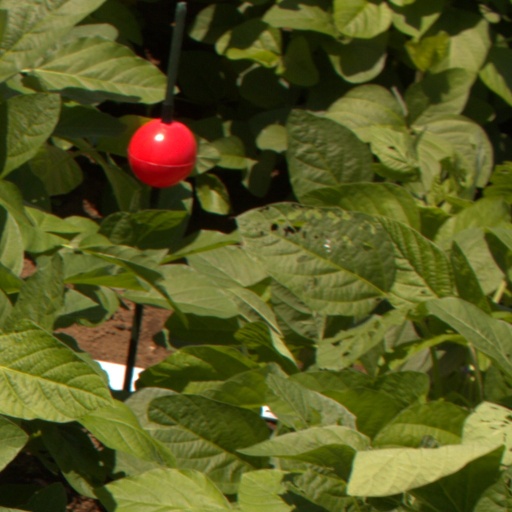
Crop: soybean